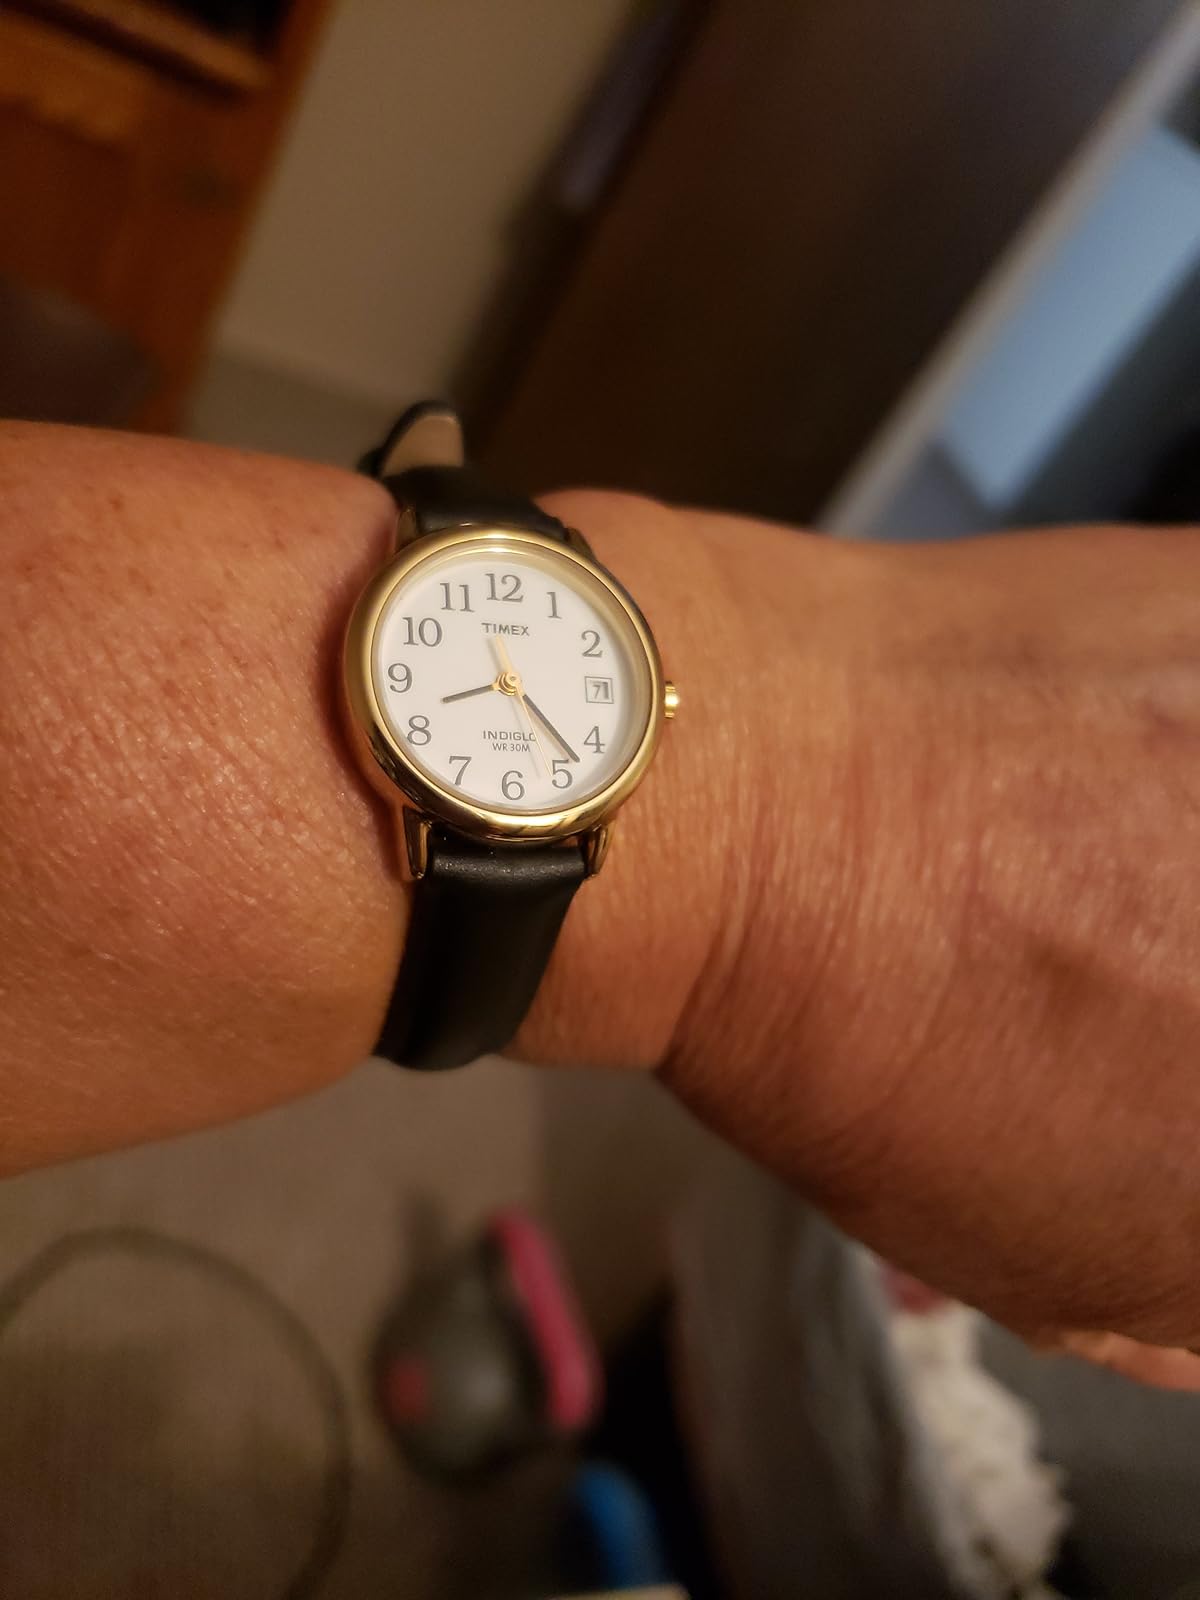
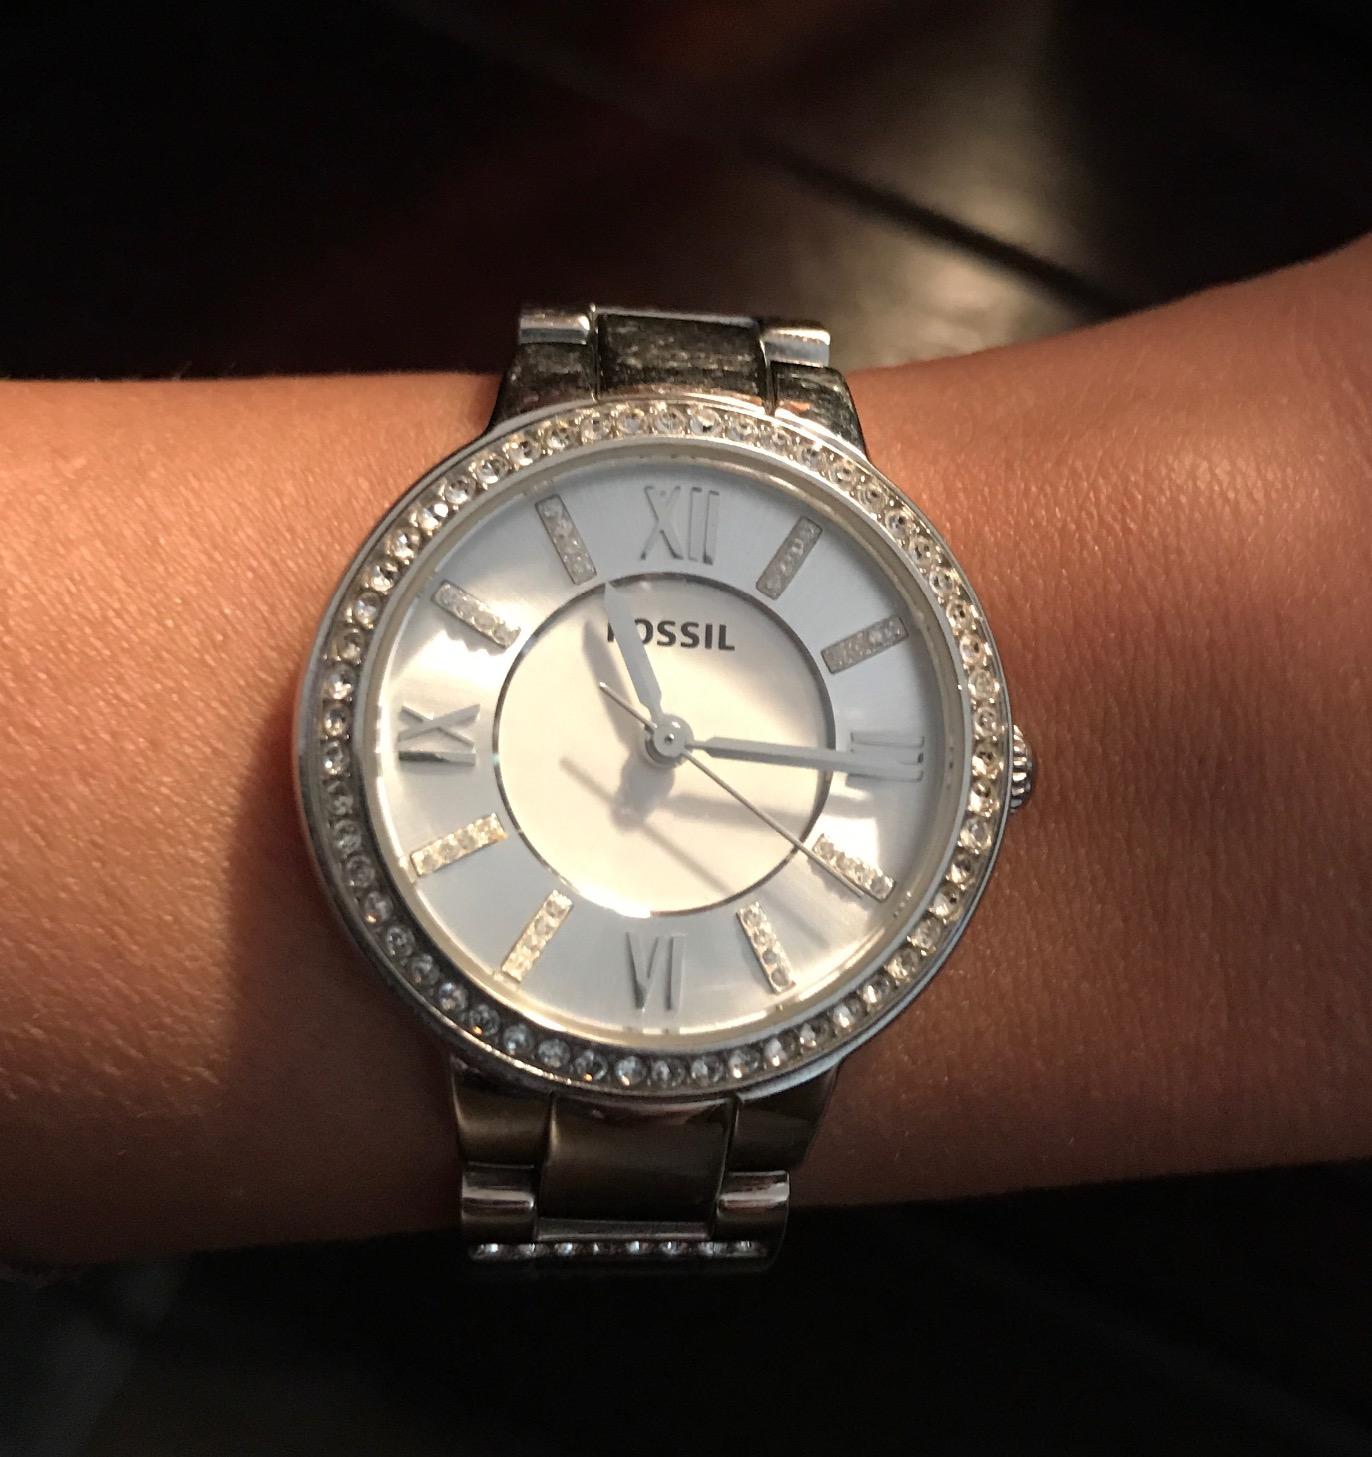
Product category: accessories_watch
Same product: no